Hypericum androsaemum

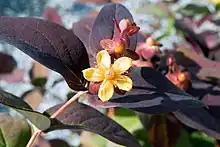
"Hypericum androsaemum" 'Albury Purple'

Seeds of "Hypericum androsaemum" germinate in the fall. They flower when the plant is between 18 and 24 months old, typically from late spring to early summer, with the fruit ripening by late summer. The plant is partially deciduous, losing most of its foliage in the fall but with rapid regrowth every spring.